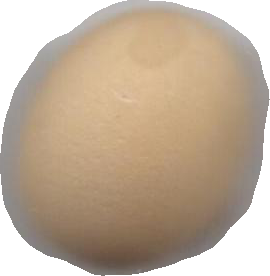
Variety: Grobogan